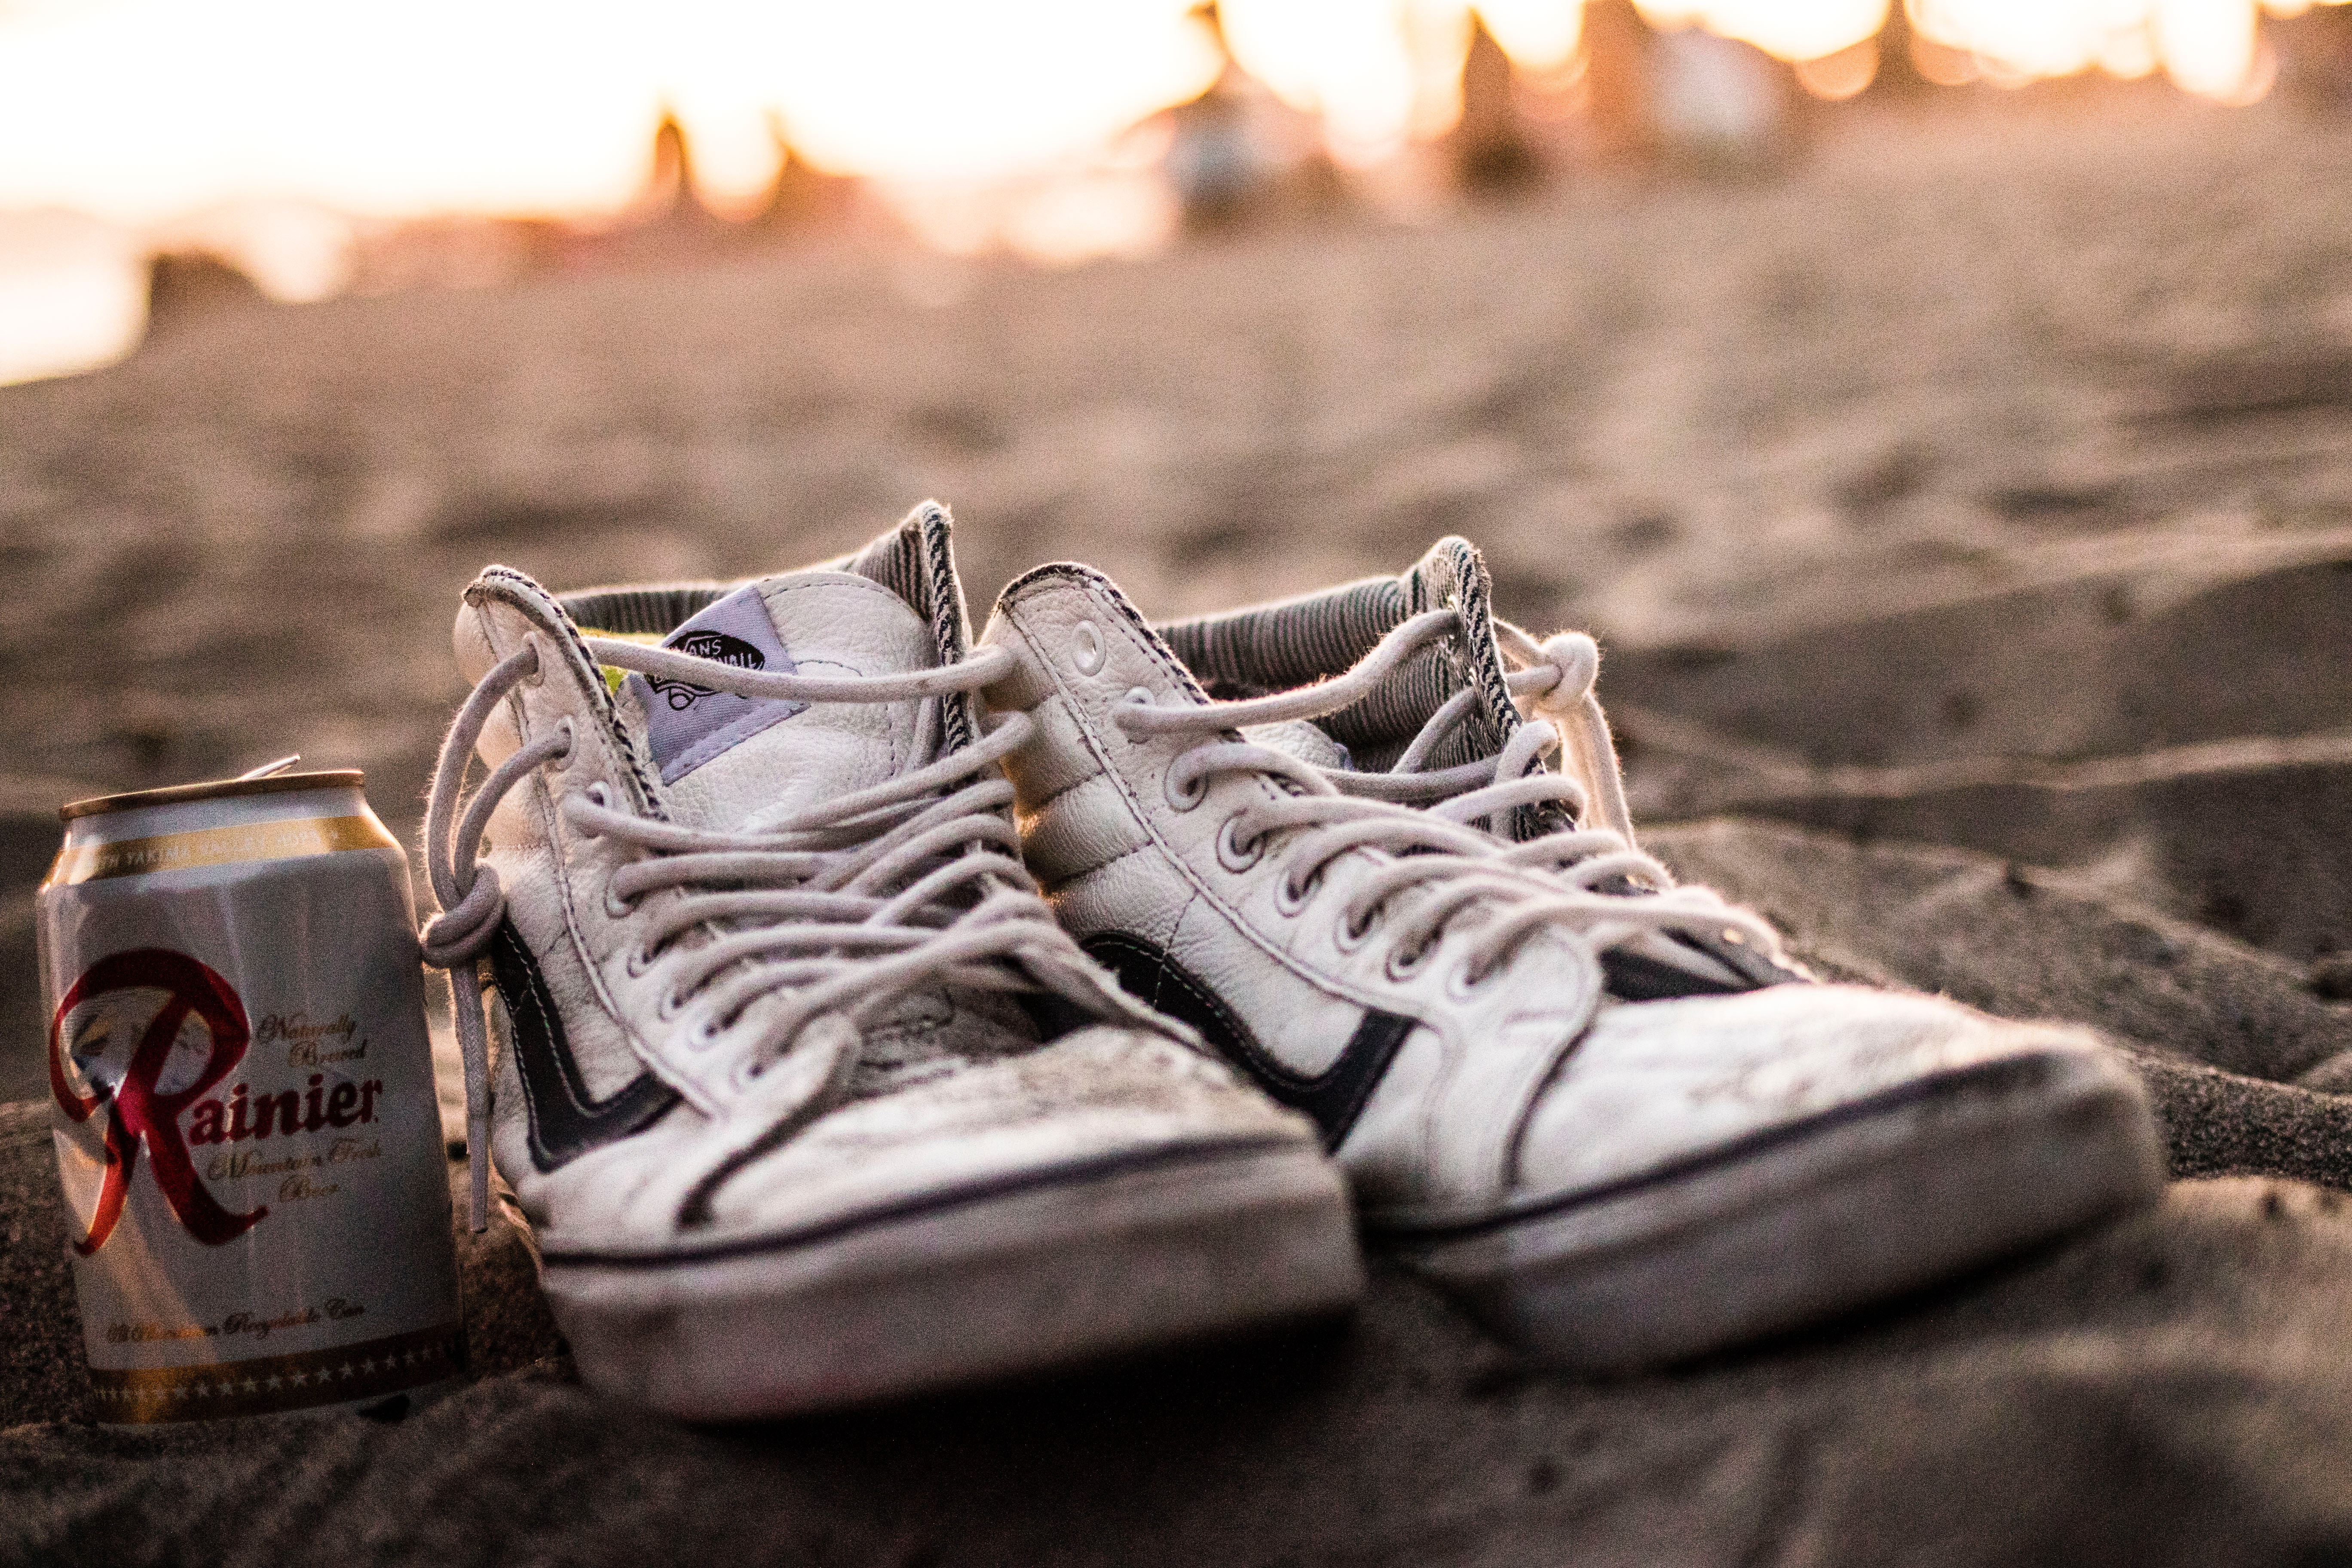
footwear, shoe, white, light, sand, sneakers, photography, wood, athletic shoe, outdoor shoe, stock photography, sunlight, walking shoe, sportswear, Plimsoll shoe, still life photography, beige, skate shoe